Tunnelling companies of the Royal Engineers

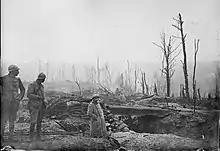
French Army Trench in northeastern France

By the end of May 1915, continuous opposed trenches with no vulnerable flanks, stretched from the North Sea coast to neutral Switzerland. With both sides equally well dug-in and deploying comparable troop numbers and armaments, neither was to prove strong enough to force a decisive breakthrough. The resultant static warfare meant that tunnelling saw a brief resurgence as a military tactic. As in siege warfare, mining was possible due to the nature of the fighting. Secondly, the ground on the Western Front was a prime candidate for underground warfare. Although the British were equipped with Royal Engineers who were trained in carrying out sapping, mining and tunnelling operations, there was no core team of specialist skills.